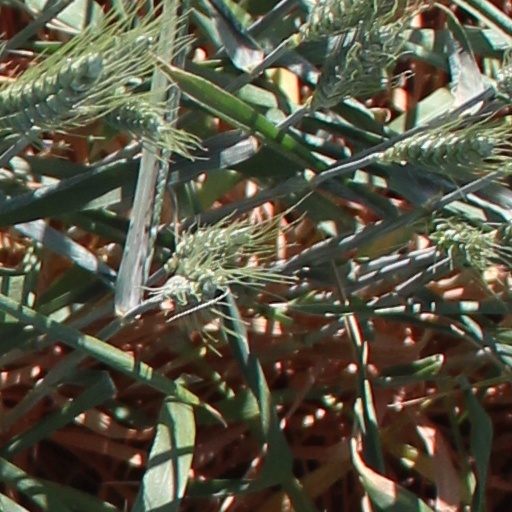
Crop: wheat